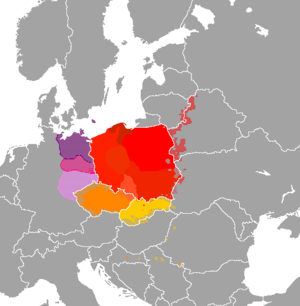
Vestslaviske sprog
De vestslaviske sprogs udbredelse i Centraleuropa:      Polsk      Kasjubisk      Schlesisk      Polabisk †